Gaspar Pérez de Villagrá

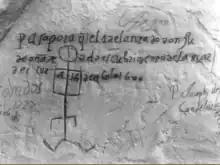
Oñate's inscription on Inscription Rock: "Passed by here the Governor Don Juan de Oñate from the discovery of the Sea of the South on the 26th of April 1605”

Oñate's expedition in 1598 was perhaps the best prepared, and his purpose was not only to capture the riches but also to establish a colony with his important force of settlers. Villagrá joined Captain de Oñate's expedition to New Mexico in 1596 and was an eyewitness and participant in the pacification and colonization of the Pueblo Indians in the New Mexican territory.